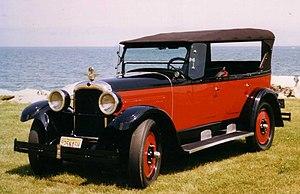
Nash Motors fut un constructeur automobile américain de Kenosha. Il fut fondé en 1914 et fusionna avec Kelvinator en 1938 donnant Nash-Kelvinator Corporation. En 1954, cette compagnie s'unit avec Hudson Motor Car Company pour former American Motors Corporation, le quatrième plus grand constructeur automobile aux États-Unis. Après la fusion, la marque Nash continua jusqu'en 1957 mais par la suite les automobiles d'AMC furent connues sous la marque Rambler, l'un des produits les plus connus de Nash.